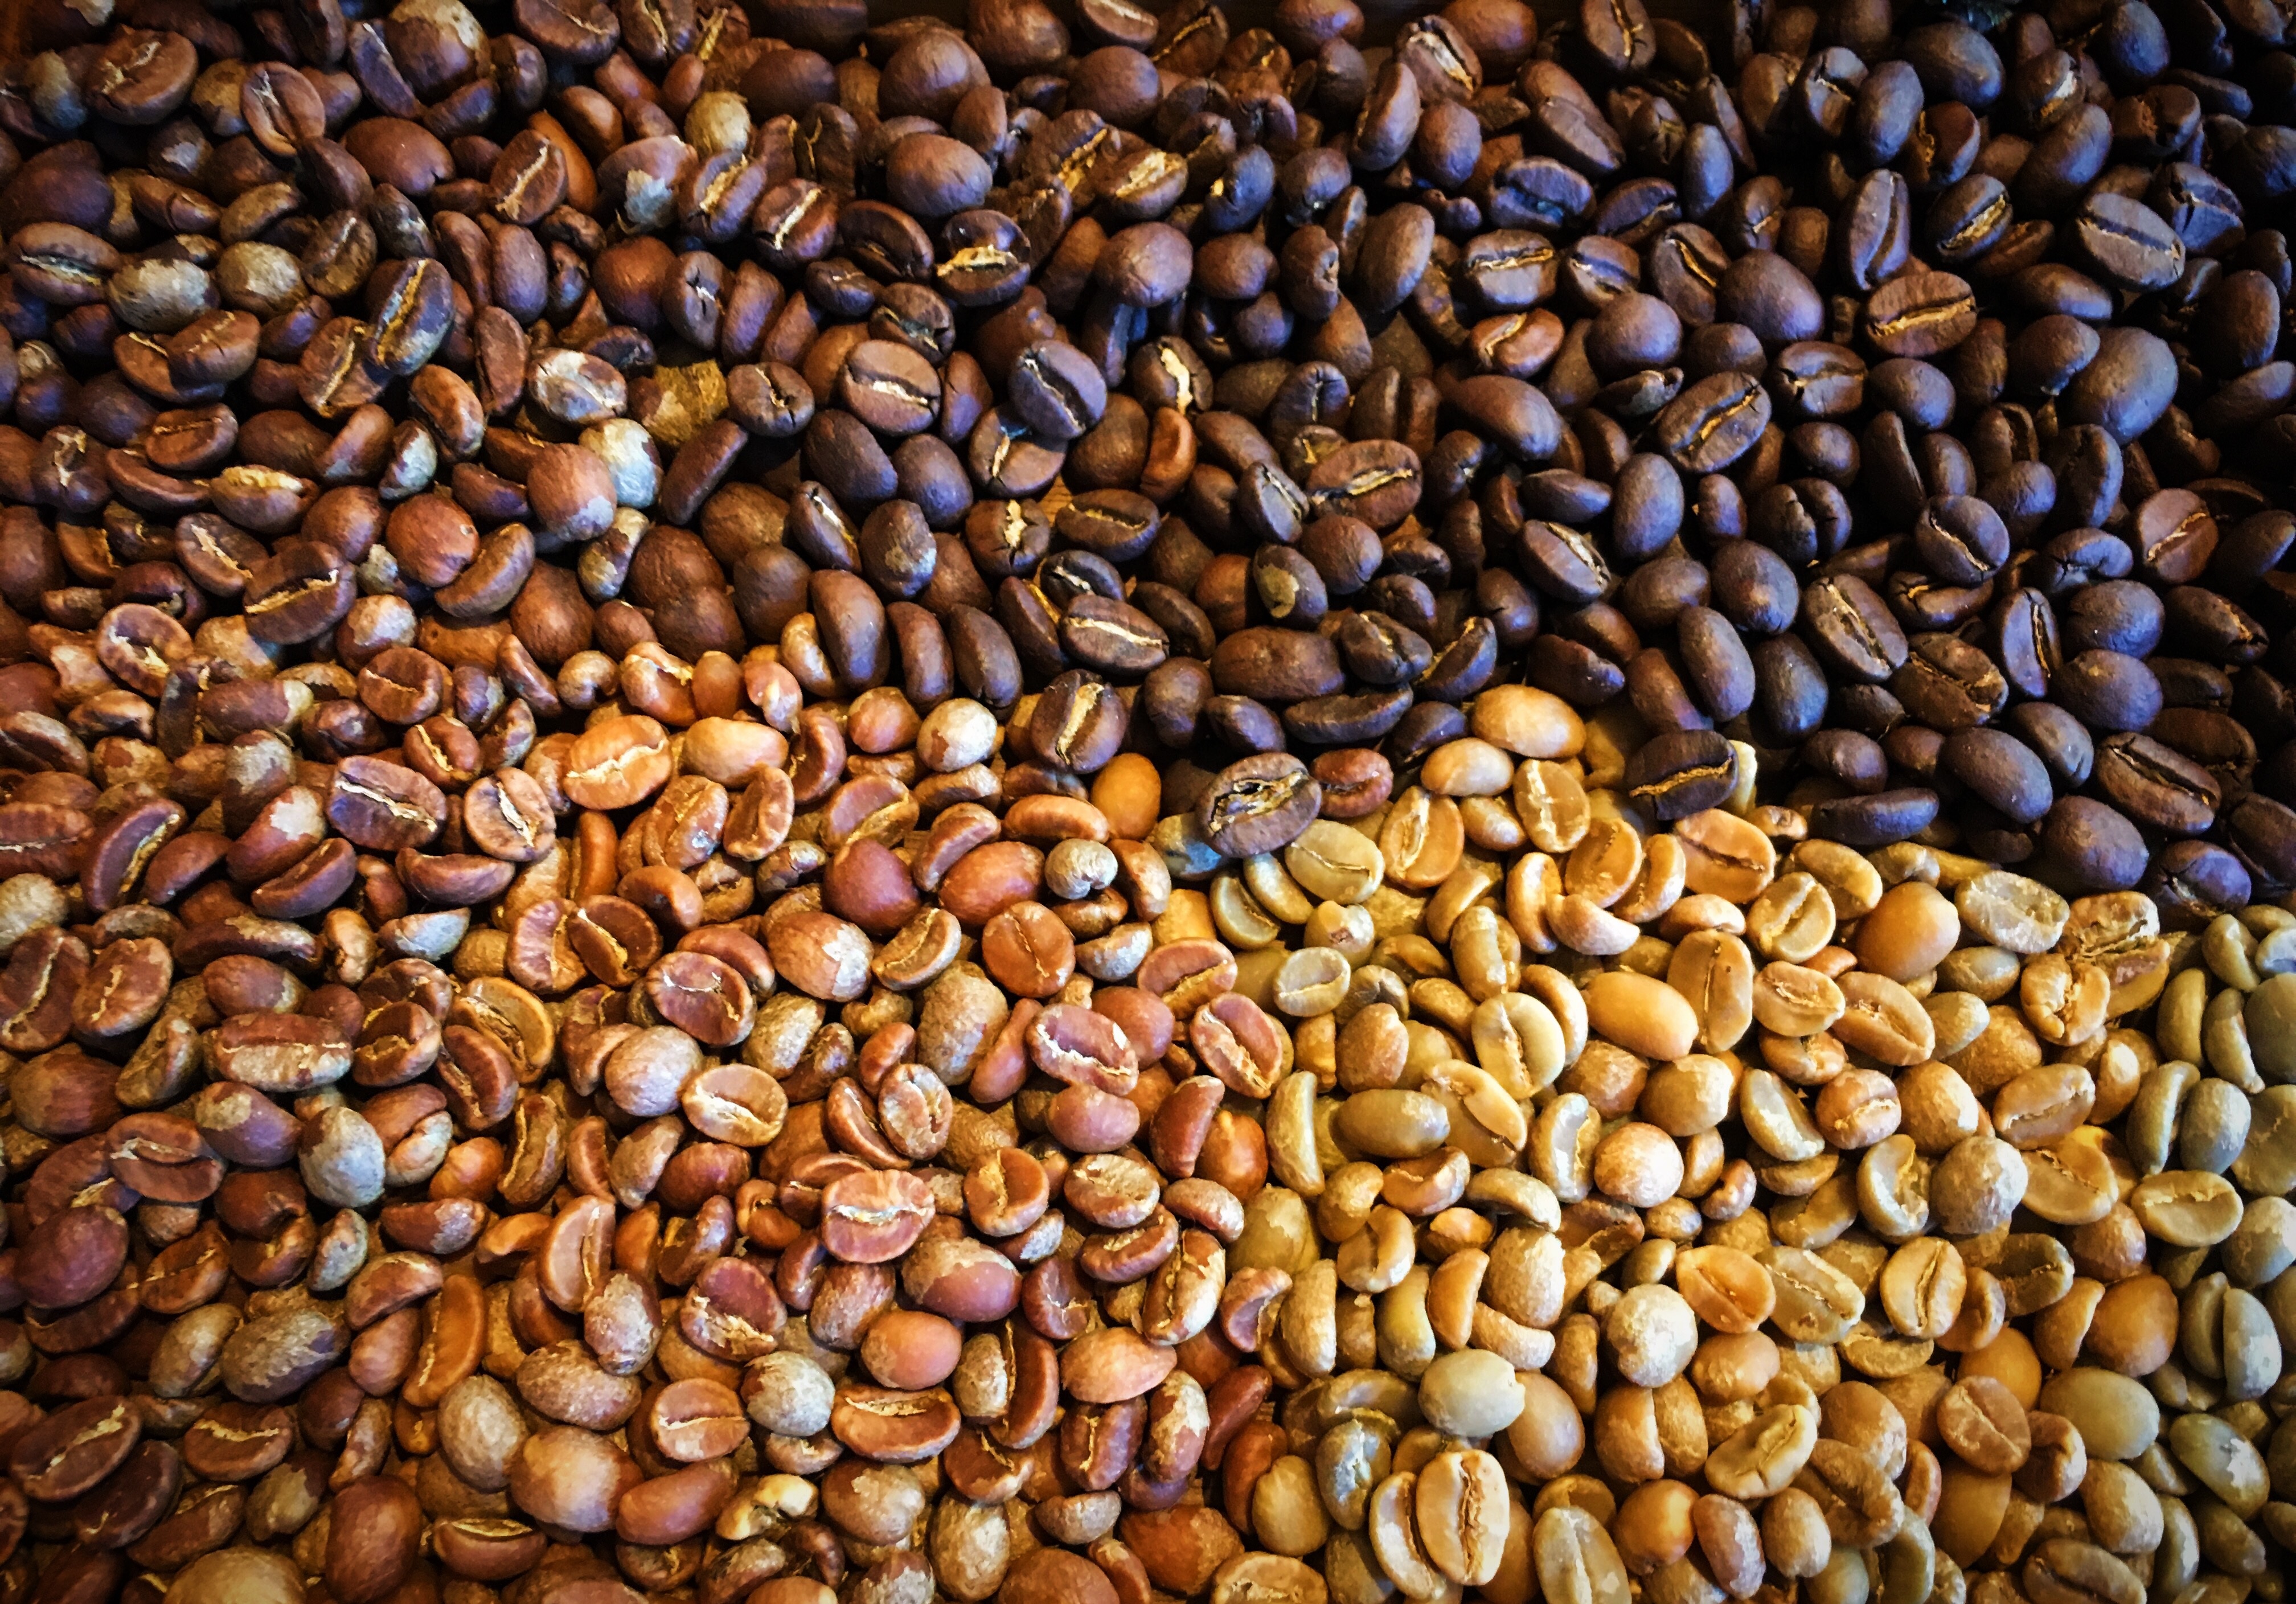
food, produce, vegetable, crop, agriculture, caffeine, grass family, whole grain